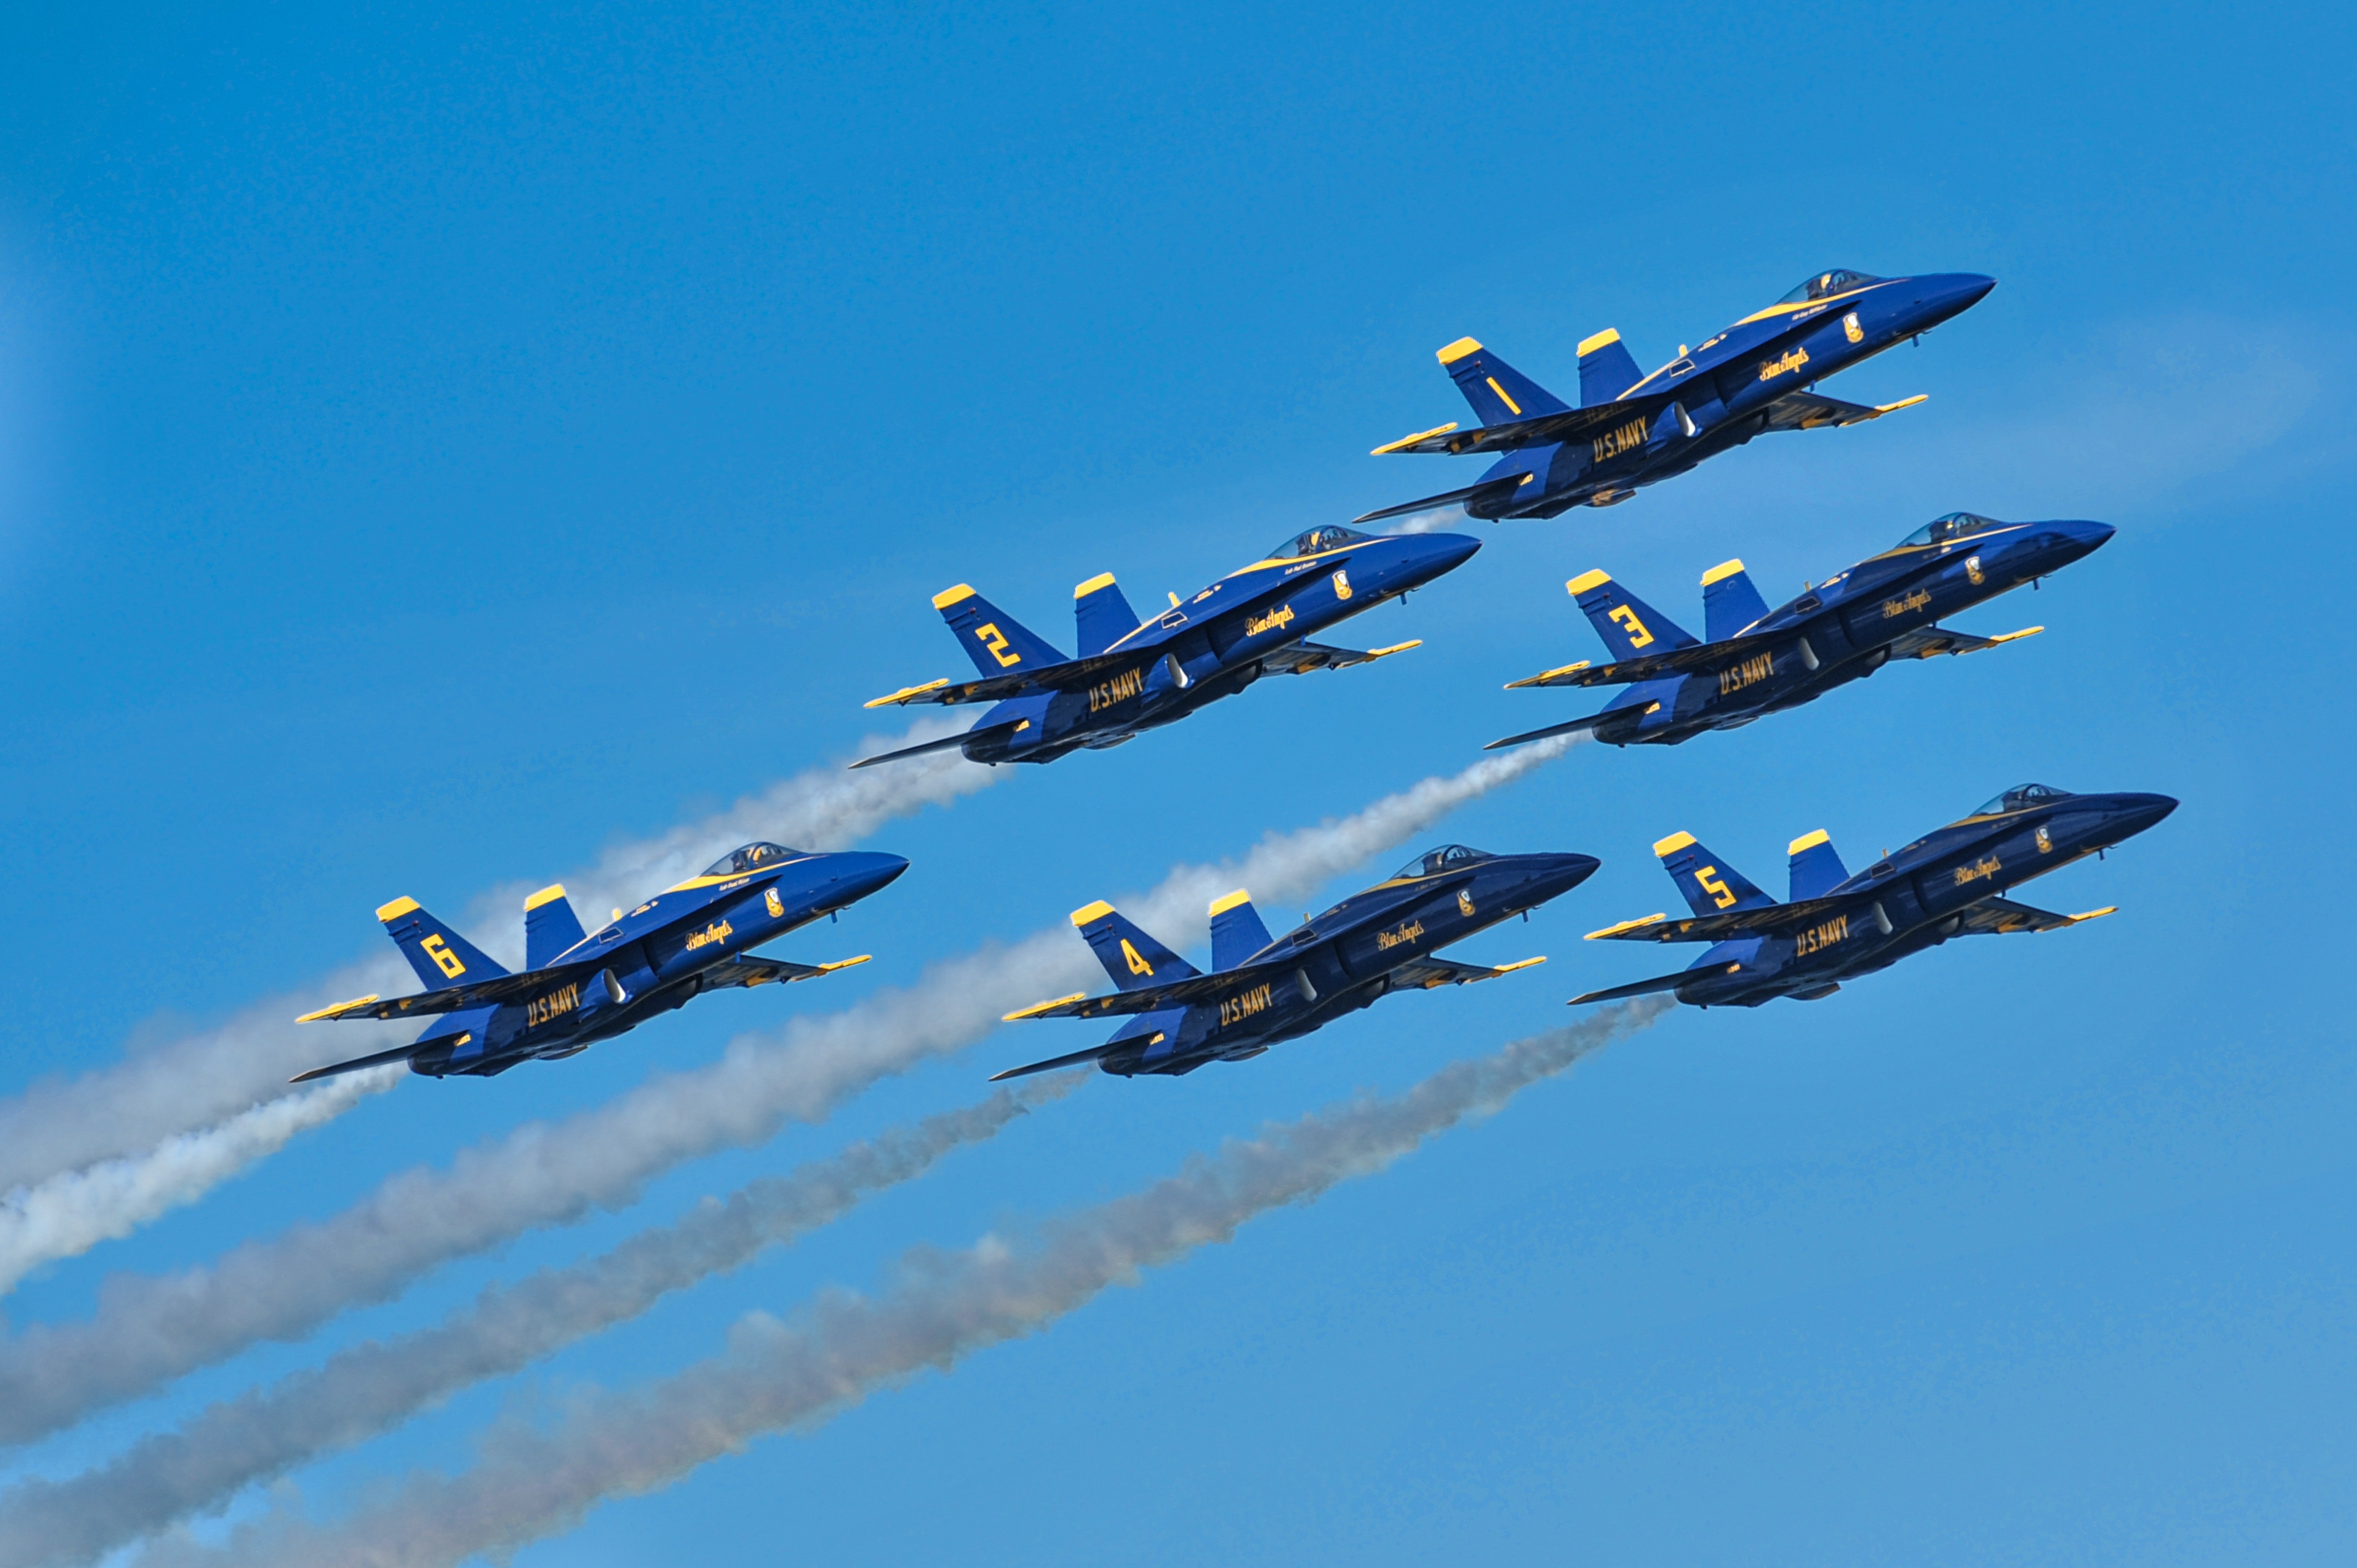
wing, group, sky, trail, air, fly, smoke, airplane, plane, aircraft, military, jet, formation, vehicle, aviation, show, blue, speed, aerial, cockpit, pilot, power, team, wings, performance, teamwork, precision, navy, fast, airshow, fighter, risk, stunt, force, squadron, aerobatic, acrobatic, aerospace, blue angels, air show, air force, aerobatics, fighter aircraft, military aircraft, atmosphere of earth